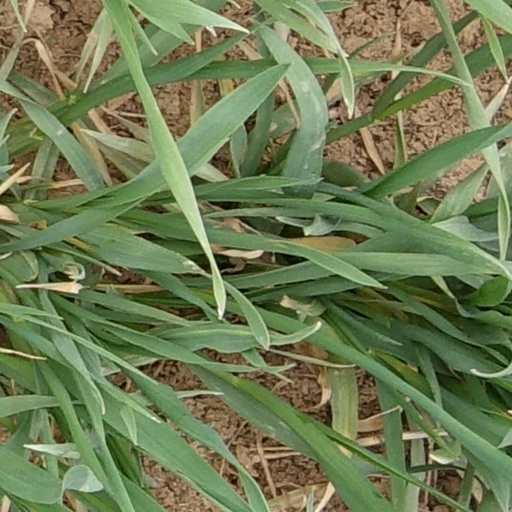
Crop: wheat